Girolamo Frescobaldi

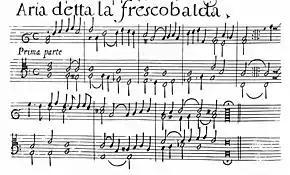
Facsimile of "Aria detta la Frescobalda" (1627), the earliest known set of variations on an original theme

Frescobaldi was born in Ferrara. His father Filippo was a man of property, possibly an organist since both Girolamo and his half-brother Cesare became organists. (There is no evidence that the Frescobaldi of Ferrara were related to the homonymous Florentine noble house.) Frescobaldi studied under Luzzasco Luzzaschi, a noted composer of madrigals and an organist at the court of Duke Alfonso II d'Este. Although Luzzaschi's keyboard music is relatively unknown today (much of it has been lost), contemporary accounts suggest he was both a gifted composer and performer, one of the few who could perform and compose for Nicola Vicentino's "archicembalo." Contemporary accounts describe Frescobaldi as a child prodigy who was "brought through various principal cities of Italy"; he quickly gained prominence as a performer and patronage of important noblemen. Composers who visited Ferrara during the period included numerous important masters such as Claudio Monteverdi, John Dowland, Orlande de Lassus, Claudio Merulo, and Carlo Gesualdo.